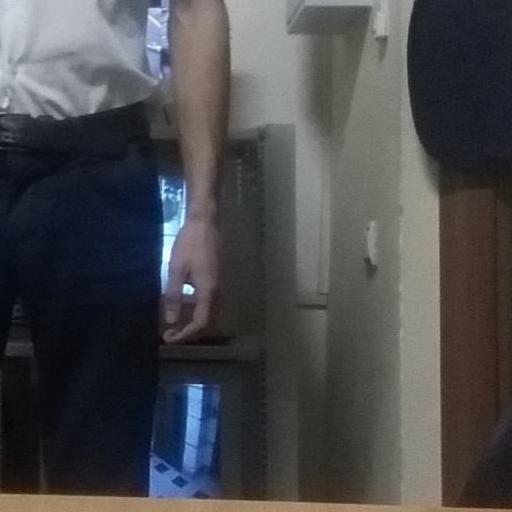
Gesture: no_gesture